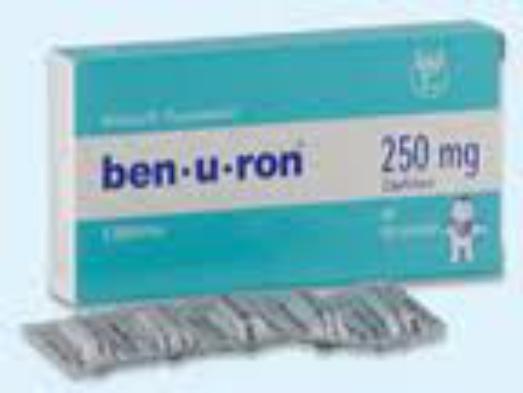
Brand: benuron
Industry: Medical